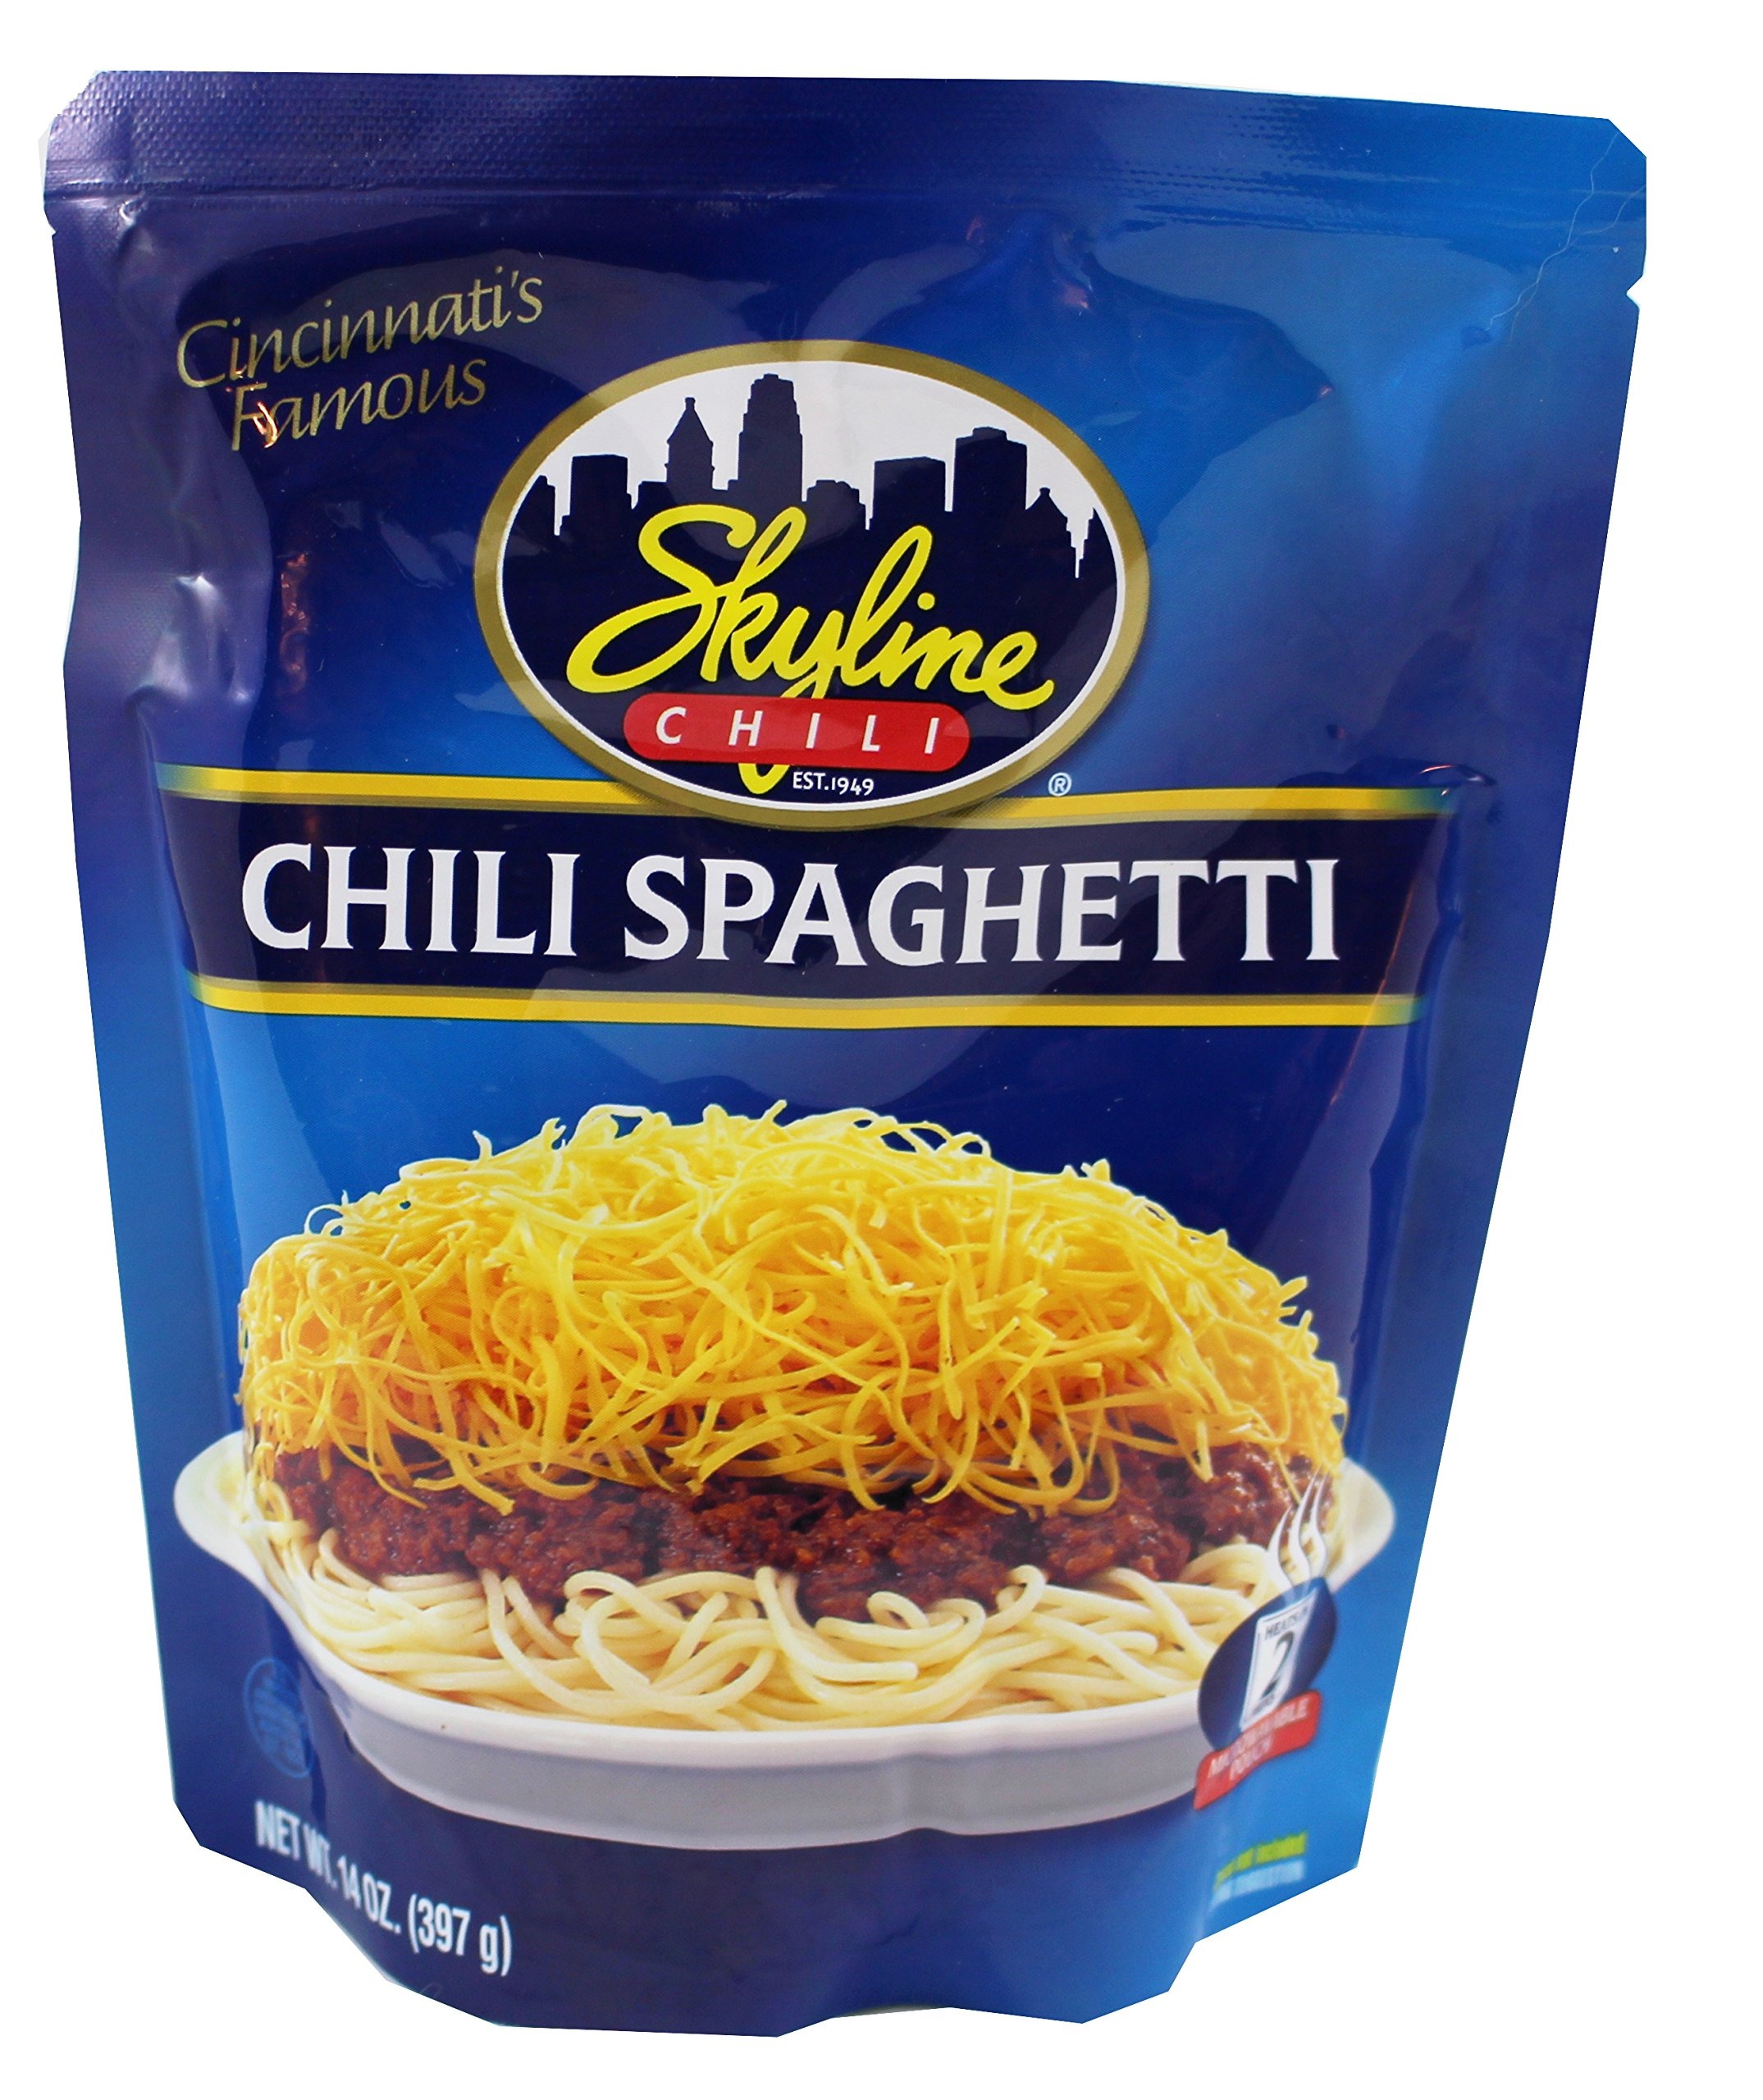
Item Name: Skyline Chili Spaghetti, 14oz Microwavable Pouch
Value: 14.0
Unit: Ounce

Price: 14.395